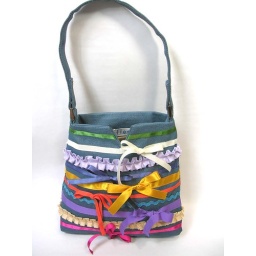
This bag is adorned with a cheerful assortment of colorful ribbons over blue denim.